Prime Minister of Poland

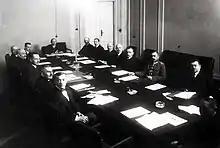
The cabinet of Prime Minister Leopold Skulski in a session in 1920. Due to the deep political divides of the early Second Republic, governments were short-lived, frequently falling within months.

The Small Constitution of 1919 outlined Poland's form of government, with a democratically elected Sejm, a prime minister and cabinet, and an executive branch. Despite outlining a parliamentary system, the Small Constitution vested many executive powers into Piłsudski's position as Chief of State. The executive branch could select and organise cabinets (with the Sejm's consent), be responsible to the ministries for their duties, and require the countersignature of ministers for all official acts. By the early 1920s, rightist nationalists within parliament, particularly Roman Dmowski and other members of the Popular National Union party and the "Endecja" movement, advocated reforms to the republic's structure to stem the authority of the chief of state (and ultimately Piłsudski) while increasing parliamentary powers. The result was the Sejm's passage of the March Constitution of 1921. Modeled after the French Third Republic, the March Constitution entrusted decision-making exclusively within the lower-house Sejm. The newly created presidency, on the other hand, became a symbolic office devoid of any major authority, stripped of veto and wartime powers.